Snagovo

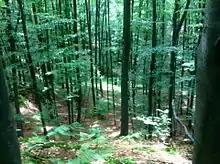
The woods in the village, where the victims of the 1992 massacre were captured before being killed.

On 29 April 1992, a group of 36 Bosniak civilians were captured by Serbs hiding in the woods in Snagovo. They were killed, including children and pregnant women, and their corpses were burned in an effort to destroy evidence. Several days later, the victims' relatives found the burned remains and buried them nearby. Serbian Major Zoran Janković went on trial for the massacre but was acquitted on 19 June 2007 due to lack of evidence.